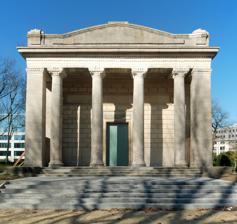
Building: Pavilion of Human Passions
Country: Belgium
Year built: 1896
Neoclassical pavilion in Brussels, Belgium Pavilion of Human Passions Pavillon des Passions humaines ( French ) Paviljoen der Menselijke Driften ( Dutch ) Alternative names Horta-Lambeaux Pavilion General information Architectural style Eclectic Neoclassical Address Parc du Cinquantenaire / Jubelpark Town or city 1000 City of Brussels , Brussels-Capital Region Country Belgium Coordinates 50°50′35.02″N 4°23′14.48″E / 50.8430611°N 4.3873556°E / 50.8430611; 4.3873556 Current tenants Saudi Arabia (until 2068) Construction started 1892 ( 1892 ) Completed 1896 ( 1896 ) Inaugurated 1 October 1899 Renovated 2014 Cost Building: 100,000 Belgian francs Sculpture: 136,000 Belgian francs Renovation cost €800,000 Client Belgian Government Owner Belgian Government Landlord Royal Museums of Art and History Technical details Floor area 20 by 15 metres (66 ft × 49 ft) Design and construction Architect(s) Victor Horta Other designers Jef Lambeaux Main contractor Alphonse Balat Website Official website The Pavilion of Human Passions ( French : Pavillon des Passions humaines ; Dutch : Paviljoen der Menselijke Driften ), also known as the Horta-Lambeaux Pavilion , is a neoclassical pavilion in the form of a Greek temple that was built by Victor Horta in 1896 in the Parc du Cinquantenaire/Jubelpark of Brussels , Belgium. Although classical in appearance, the building shows the first steps of the young Victor Horta towards Art Nouveau . It was designed to serve as a permanent showcase for a large marble relief The Human Passions by Jef Lambeaux . Since its completion, the building has remained almost permanently closed. Since 2014, the building is accessible during the summer time. History Inception and construction In 1889, Victor Horta was commissioned for 100,000 Belgian francs to design a pavilion to house Jef Lambeaux 's sculpture The Human Passions on the recommendation of his teacher Alphonse Balat , King Leopold II 's favourite architect. The small pavilion of classical look already announced the Art Nouveau manner associated with the architect. Although loyal to the formal vocabulary of classical architecture, Horta already managed to incorporate all elements of the new style. At first sight, the building looks like a classical temple. However, there is not a single straight line in the building. Every classical detail is revisited and reinterpreted. Horta succeeded in designing an almost "organic" interpretation of the classical temple, without completely abolishing any reference to an historical style. Slightly bent like the foot of a tree, the walls seem to have sprung organically. After World War I , Horta would return to this classicism in his designs for the Centre for Fine Arts and the Musée des Beaux-Arts in Tournai . Pavilion of Human Passions in 1998 The building, though, has had a turbulent history. The small neoclassical pavilion was originally planned for the 1897 Brussels International Exposition , of which it is one of the few physical remnants. Although completed in time for the fair, the collaboration between the architect and the artist soon led to an irreconcilable disagreement delaying its official opening until 1899. At first, Horta designed the pavilion's façade to be open, serving as a shelter on rainy days — without the wall and bronze doors behind the colonnade — so that the relief would always be visible for passers-by. But Lambeaux, against Horta's will, wanted a gallery wall behind the columns. The dispute remain unsolved for years: on the inauguration day on 1 October 1899, the unfinished temple stood open with the relief visible from the surrounding park. Under pressure of public opinion and the authorities, Horta had to alter his plans and close the temple with a wooden barricade, and it was left unfinished only three days after inauguration. Lambeaux never knew the pavilion as it currently stands. Shortly after Lambeaux's death, Horta acceded to his wishes by building the wall that would permanently hide the bas-relief with a closed front to enhance the natural light coming through the glass roof. Later years In 1967, the building was given in leasehold for 99 years by King Baudouin to King Faisal ibn Abd al-Aziz of Saudi Arabia , on an official visit to Belgium, together with the East Pavilion of the 1880 National Exhibition that would later become the Great Mosque of Brussels , to house a museum of Islamic art. [ notes 1 ] The building and the relief were protected by a royal decree on 18 November 1976. Two years later, the donation to King Khaled of Saudi Arabia was made official by the royal decree of 12 September 1979. The Saudi Government eventually gave its operation back to the Royal Museums of Art and History . The pavilion remained closed to the public except on occasional open days. Since 2002, the pavilion is open one hour per day, except on Mondays. In recent years, this was not due to the public's prudishness, but out of fear for vandalism. Renovation The building was left unattended for more than a century, and by the early 21st century, it required urgent renovation works. In 2008, the Belgian Government officially started contracting out the renovation works by publishing two Government procurements in the Belgian official journal . The restoration Jef Lambeaux's work should follow. Renovation works of the building began in May 2013 and were completed in 2014 for a total cost of €800,000 financed by Beliris. The renovation of the relief itself was finished in 2015. The Human Passions relief The Horta pavilion houses the monumental achievement of the sculptor Jef Lambeaux (1852–1908): The Human Passions relief. The draft on paper was presented at the Triennial Salon of Ghent in 1889, creating immediately a big commotion. The journal L'Art Moderne in 1890 described the work as: (…) a pile of naked and contorted bodies, muscled wrestlers in delirium, an absolute and incomparable childish concept. It is at once chaotic and vague, bloated and pretentious, pompous and empty. (…) And what if, instead of paying for 300,000 francs of  "passions", the Government simply bought works of art? Commissioned in 1890 by King Leopold II for 136,000 francs, the 12 by 8 metres (39 ft × 26 ft) work was centered around the theme of mankind's happiness and sins dominated by death. It also depicted mankind's "negative" passions, such as war, rape and suicide. The relief had been very controversial ever since the project's presentation in 1886. Although enthusiastic at the beginning, art critics especially regret the work's lack of cohesion. Despite the controversy, the Belgian State acquired the work in 1890 for installation in the Cinquantenaire . Werner Adriaenssens is also inclined to deny the work mythical status: Sure it is large, as Lambeaux intended, but hardly a masterpiece. The relief consists of separate groups rather than forming a whole. Unfortunately Lambeaux never explained his intentions. Even the title is not his. On 1 October 1899, Horta's pavilion was officially inaugurated and the work revealed to the public. The unveiled way in which Lambeaux depicted the male and female nude was highly debated in the press. The relief depicting uninhibited nudes in any manner of carnal delights caused scandal. Nudity was not the only problem: the representation of the crucified Christ below Death outraged conservative Belgium. The open building was concealed from public view with a wooden barricade only three days after its first public presentation. Finally, the Government responded to the criticisms by asking Horta to close the front of the building with durable materials in 1906. The front wall came in 1909. The building finally reopened in 1910, without an official opening, and remains unfinished. The Belgian State ordered a plaster copy of Lambeaux's relief for its display in several World's fairs . The copy is today on display at the Fine Arts Museum of Ghent , Belgium. A fragment of the work won in 1900 a medal of honour at the World's fair of Paris . Detail of the relief made by Jef Lambeaux showcased in the Pavilion of Human Passions At the time as well as much later, the sculpture was deemed indecent . See also Belgium portal Art Nouveau in Brussels History of Brussels Culture of Belgium Belgium in the long nineteenth century References Footnotes